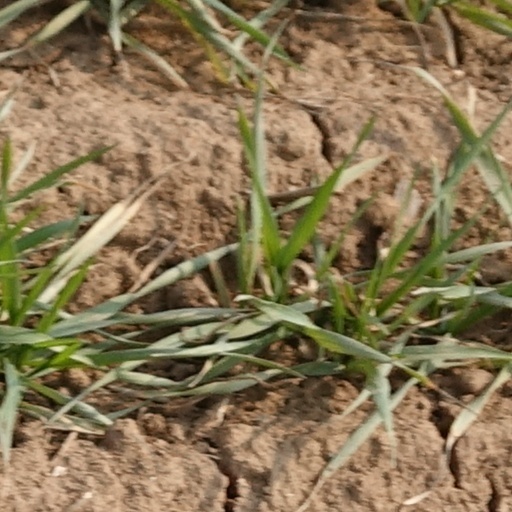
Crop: wheat